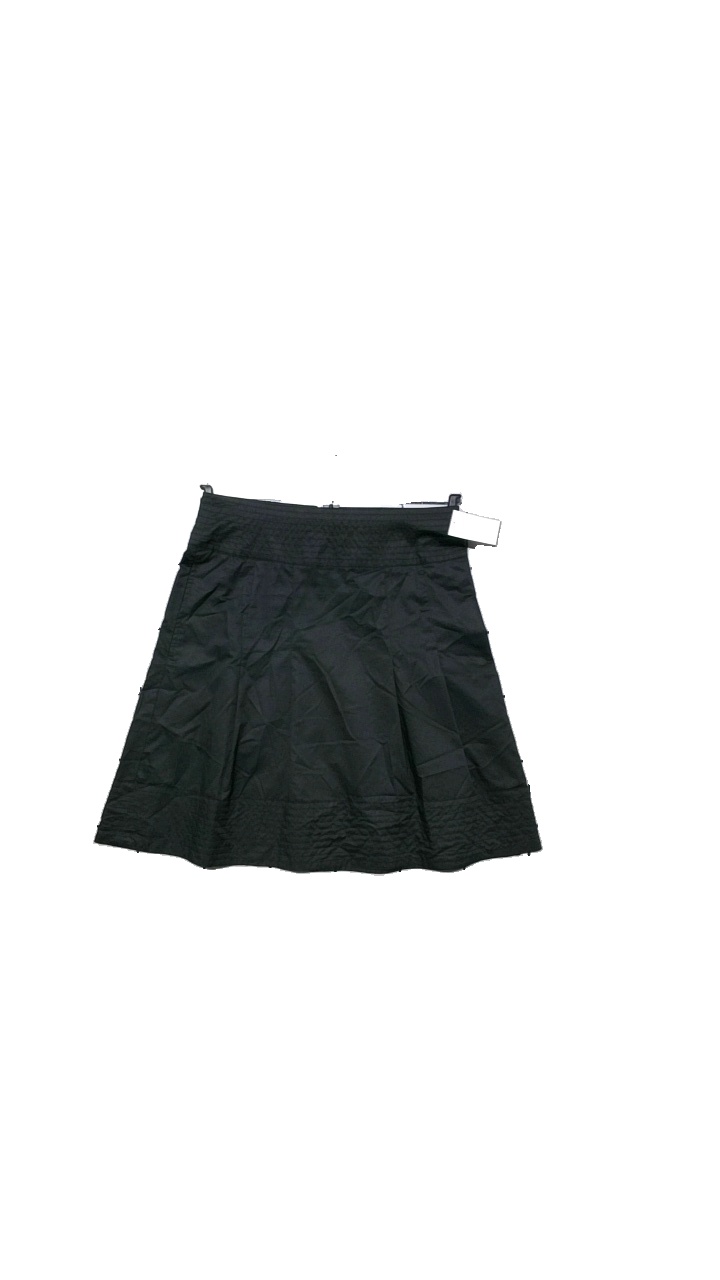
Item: Skirt (Ladies)
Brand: Part Two
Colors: Grey
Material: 100% cotton
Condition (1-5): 5
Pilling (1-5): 5
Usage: Reuse
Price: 100-150